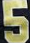
Number: 5